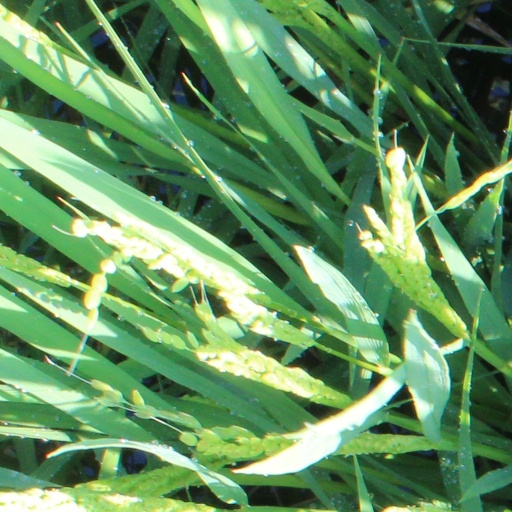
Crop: rice